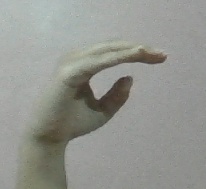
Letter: jeem